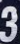
Number: 3